Military history of Mexico

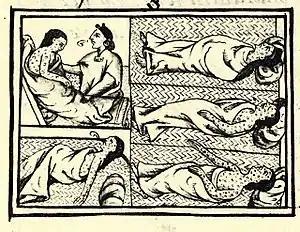
Smallpox depicted by an indigenous scribe in the Florentine Codex (1576) account of the conquest of Mexico.

The two-year Spanish conquest of the Aztec empire (1519–1521) is the most famous episode of Spanish conquest history. It is documented in the sixteenth century by both Spaniards, their indigenous allies, and indigenous opponents shortly after the events. With arrival of Spaniards in the Caribbean in 1492, they developed patterns of conquest and settlement. From the Caribbean, they went on expeditions ("entradas") of exploration, trade, conquest, and settlement. The Spanish crown issued a license for a particular leader to head an expedition, a mature man with wealth, social standing, and ambition to better his position. Explorers probed Mexico's east coast, with Francisco Hernández de Córdoba exploring southeast Mexico in 1517, followed by Juan de Grijalva in 1518. The most important Conquistadores was Hernán Cortés, a settler in Cuba who was well-connected locally. He received a license to lead an expedition of exploration only. As was standard practice for an expedition, those joining it brought their own weapons and armor, and if wealthy enough, a horse. If an entrada of conquest was successful, participants would receive shares of the spoils, with each man receiving one share, and if he was a horseman, an additional share. These expeditions were not organized armies of salaried troops funded by the crown, but groups of settlers turned bands of men in combat or soldiers of fortune, who joined with the expectation that their valor and skill in combat would be rewarded. The term "soldier" was not used by participants themselves. The leader was often called "captain,", but this was not a military rank. Cortés did not want to be restricted by the license limiting him solely to exploration of Mexico's coast, and left Cuba before officials realized his ambition. For that reason, once the Spanish would-be conquerors landed on the mainland, they needed to find way to constitute themselves as a legal entity. They did so by founding the town of Villa Rica de la Vera Cruz (today's Veracruz), and constituting themselves as the city council. They chose Hernán Cortés as their captain.